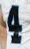
Number: 4